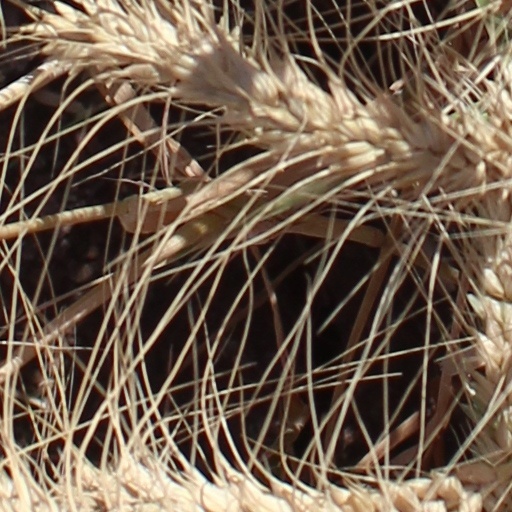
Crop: wheat